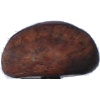
Label: chestnut